Wishful thinking

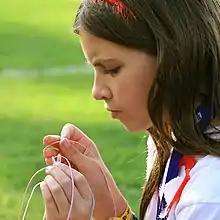
Focused attention

Humans have a physiologically limited visual field that must be selectively directed to certain stimuli. Attention is the cognitive process that allows this task to be accomplished and it might be responsible for the phenomenon of wishful seeing. Expectations, desires and fears are among the various factors that help direct attention. Consequently, these cognitive experiences have the opportunity to influence the perceptual experience. In turn, attention can organize planned movement, providing a mechanism through which visual stimuli can influence behavior.